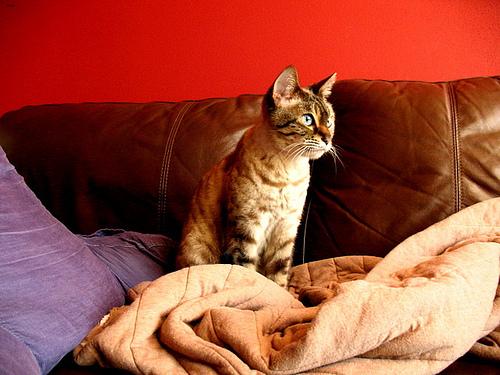
Breed: Bengal